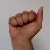
The image shows a hand gesture representing the letter 'A' in Indian Sign Language.